Adam Carter

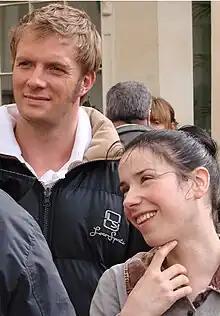
It took the producers months to choose Rupert Penry-Jones as Adam Carter.

The producers were aware that Matthew Macfadyen would leave the series after playing Tom Quinn for two years, and they did not know whether he would return for the first two episodes. An eight- to nine-member team came up with the new character of Adam Carter. They wanted Adam to have a different dynamic than Tom; the producers set up a girlfriend/boyfriend storyline in the first series – with Adam, they wanted him to have a wife (Fiona Carter) who works in the Security Service, since married couples working in that environment are common. They wanted Adam to be more animated and energetic than Tom. Writer Howard Brenton wanted him to have an MI6 background, and have something awful happen to him in the past. Brenton invented the backstory of Syria early on into the third series, which he wanted to revisit in the fourth series.